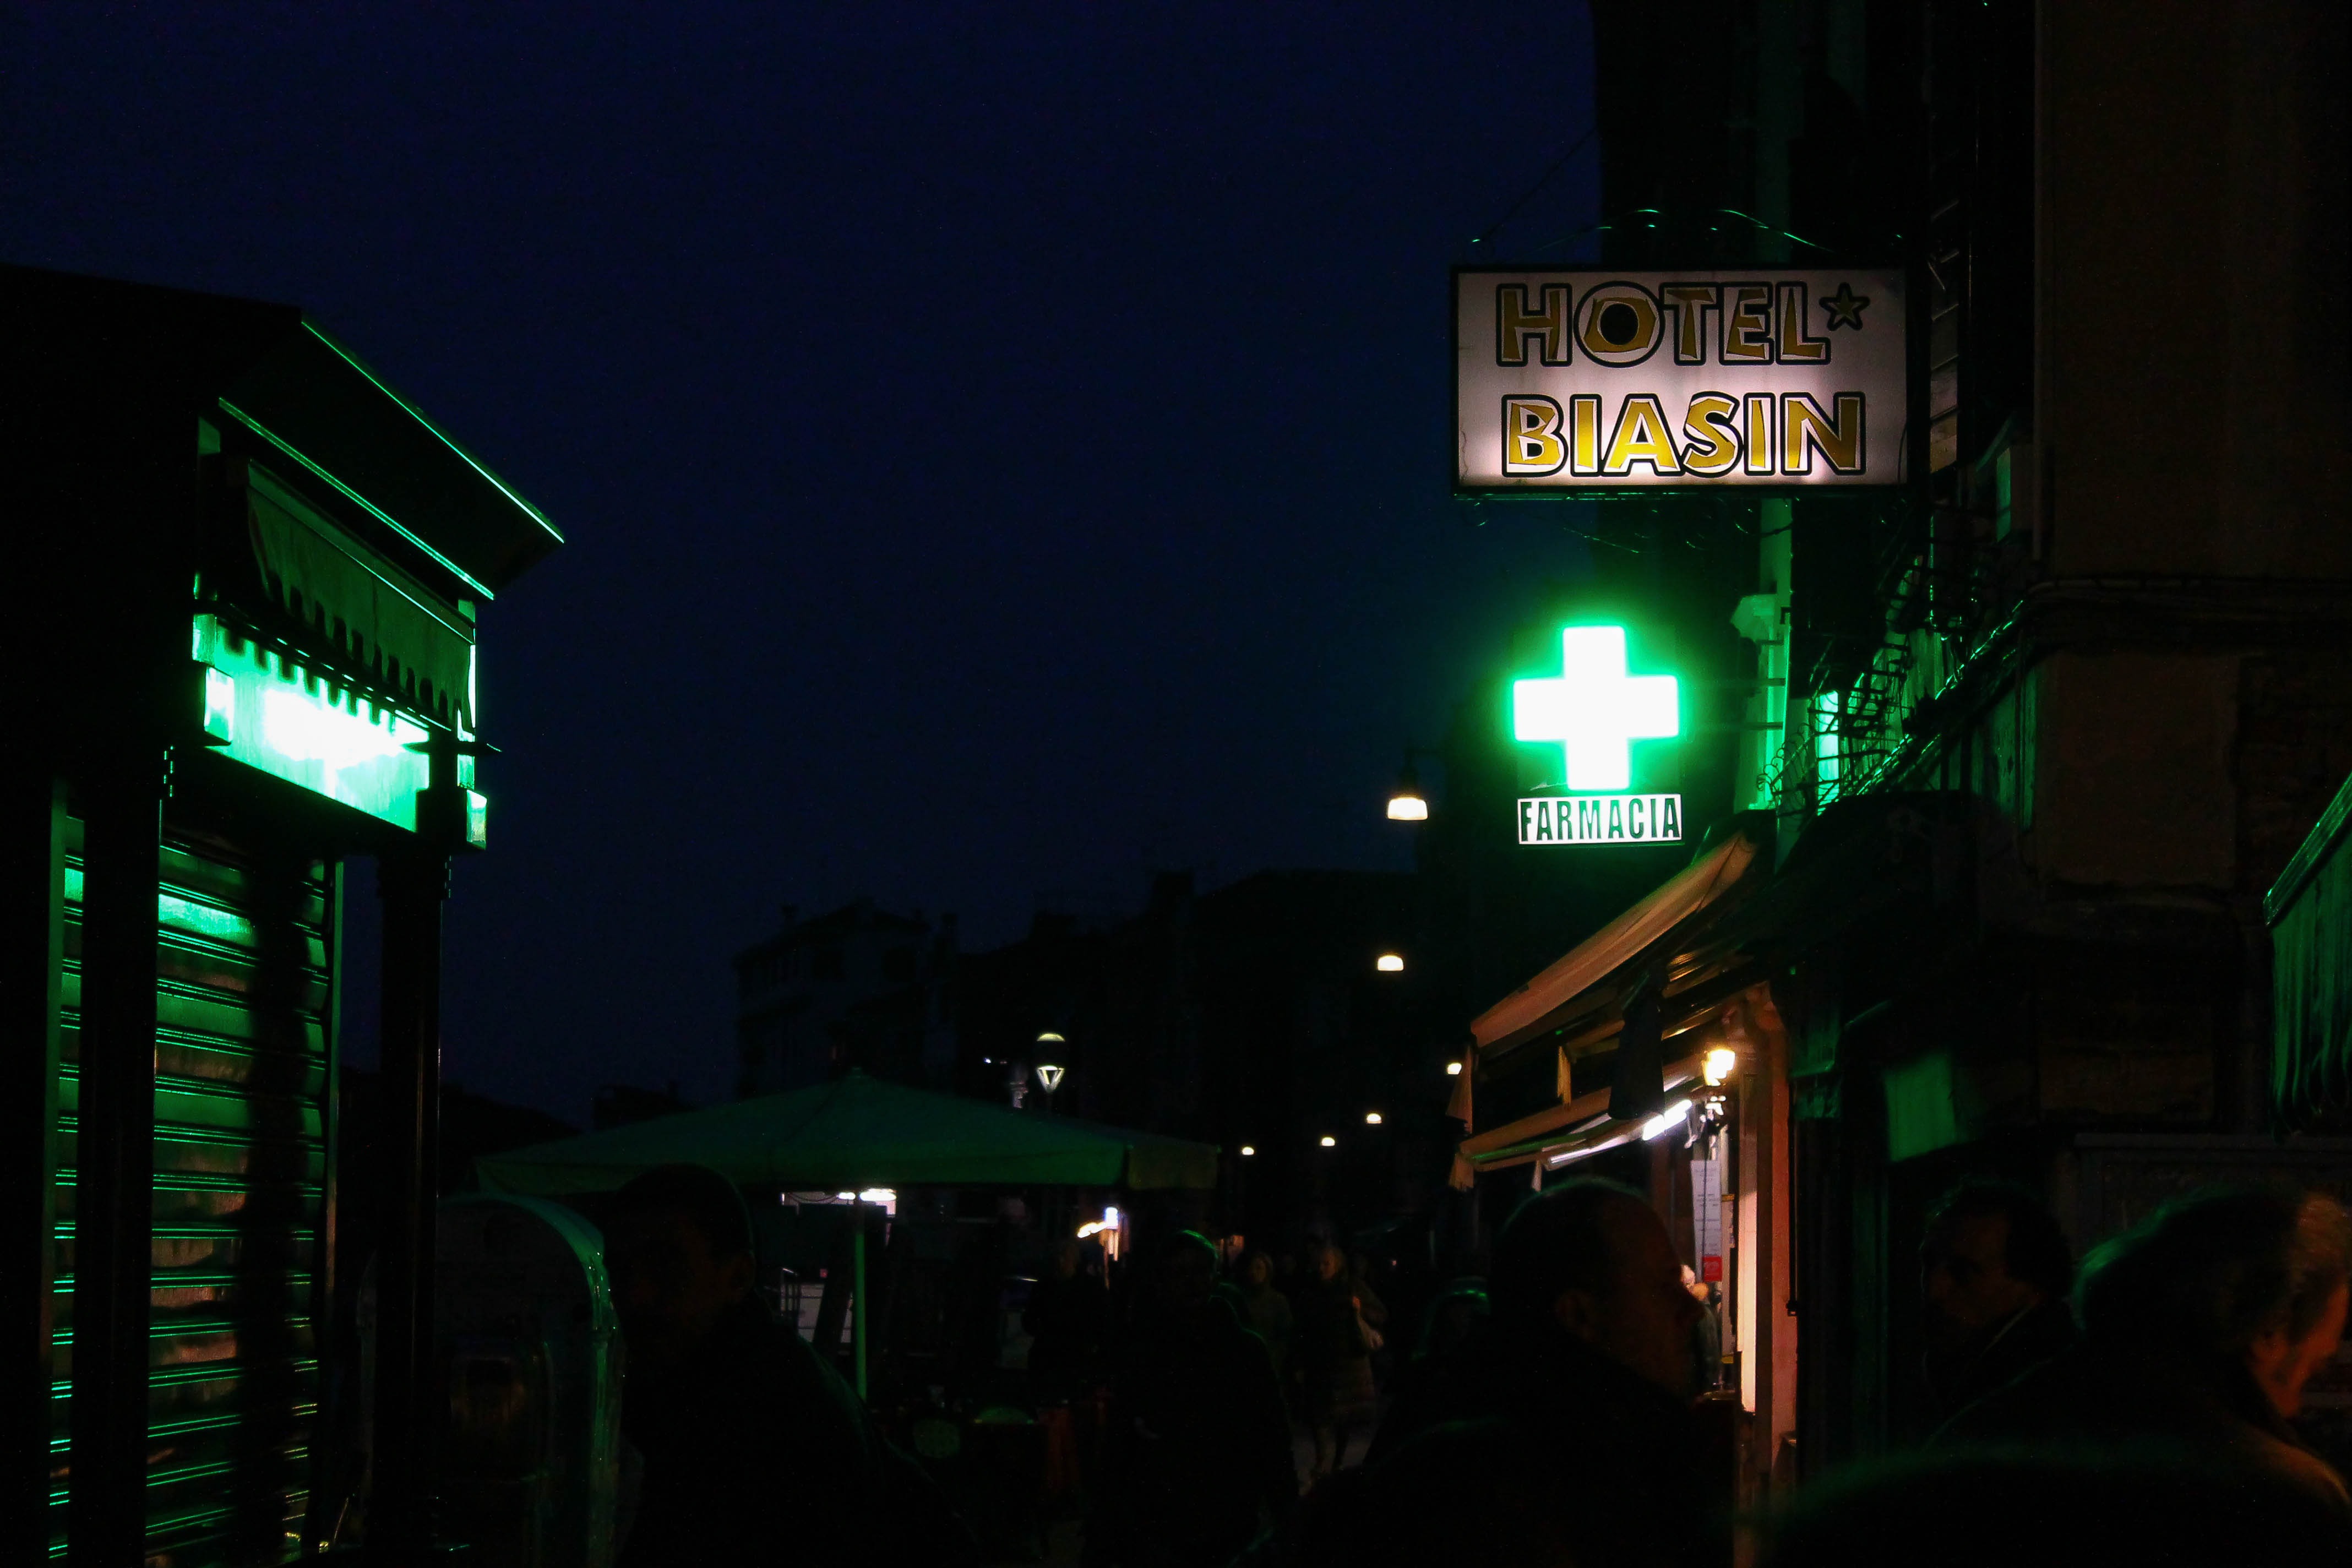
light, night, evening, green, italy, darkness, venice, street light, lighting, neon, neon sign, at night, midnight